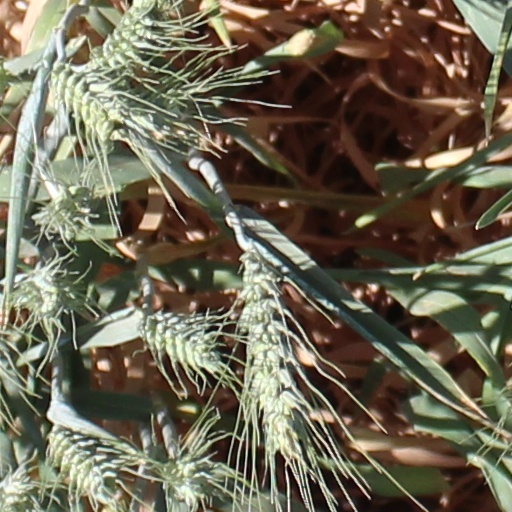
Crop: wheat